Sanbetsu

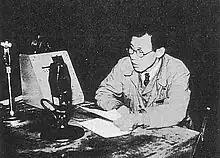
Ii Yashiro

"Sanbetsu" planned a major general strike for February 1, 1947. Hosoya Matsuta and the Kokurō leader Ii Yashiro founded "Zentō" ('Joint Strike Action National Committee'), consisting of "Sanbetsu", "Sodomei", "Nichirō Kaigi", the Communist Party and the Japan Socialist Party. The demand of the strike was improvement of conditions for public sector employees. Four million workers were expected to take part in the strike. During the preparations for the strike, the political atmosphere was tense. The "Sanbetsu" president was severely wounded in an assassination attempt in January 1947.